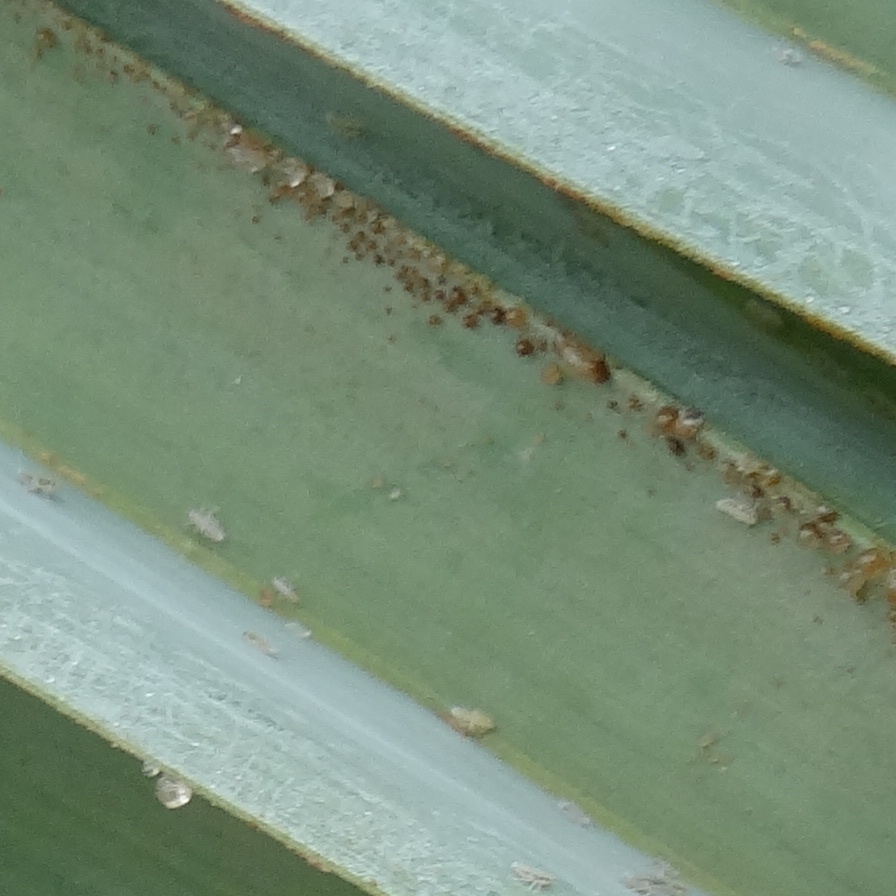
Label: Dubas